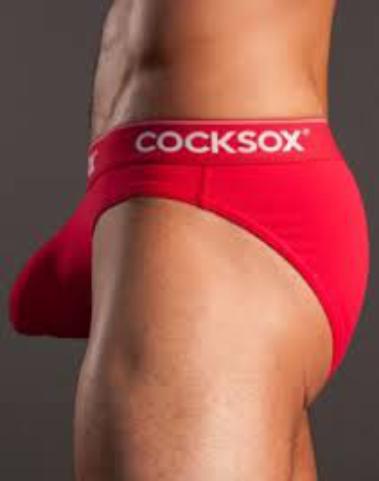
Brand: Cocksox
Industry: Clothes